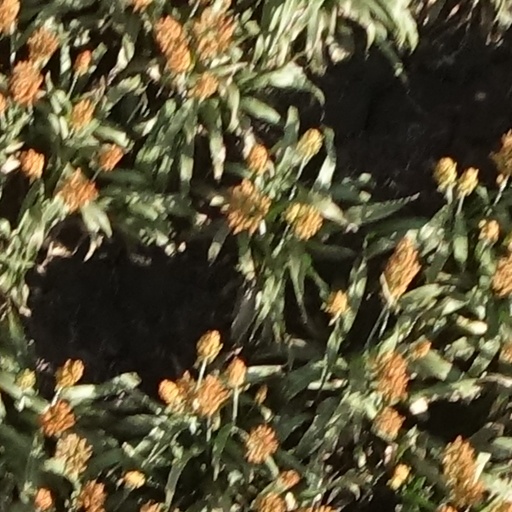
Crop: sorghum